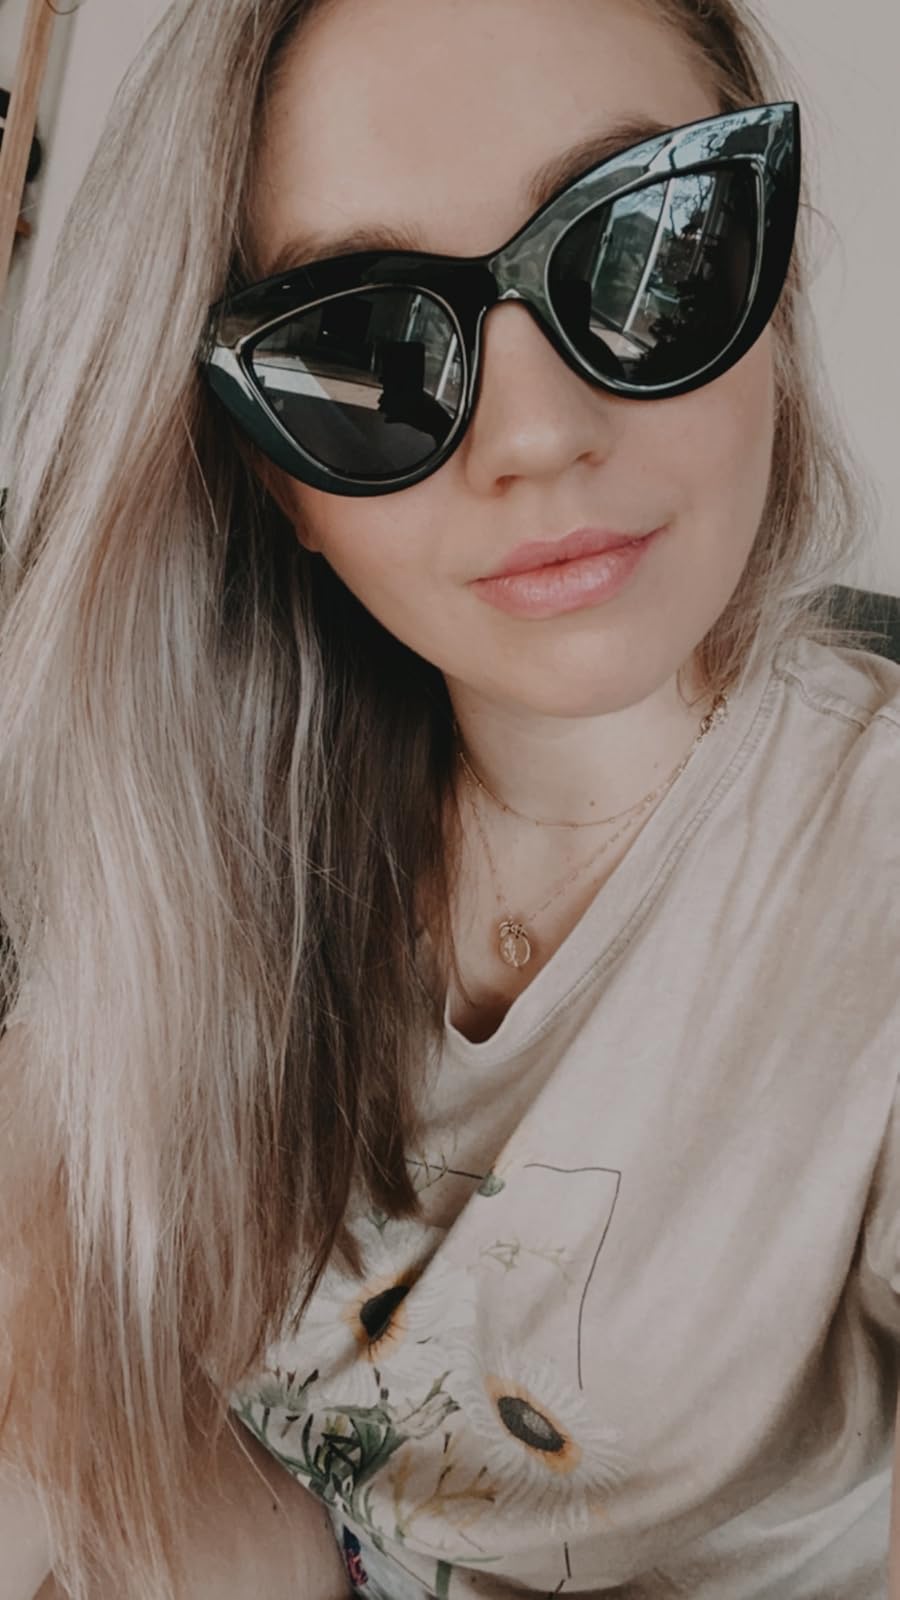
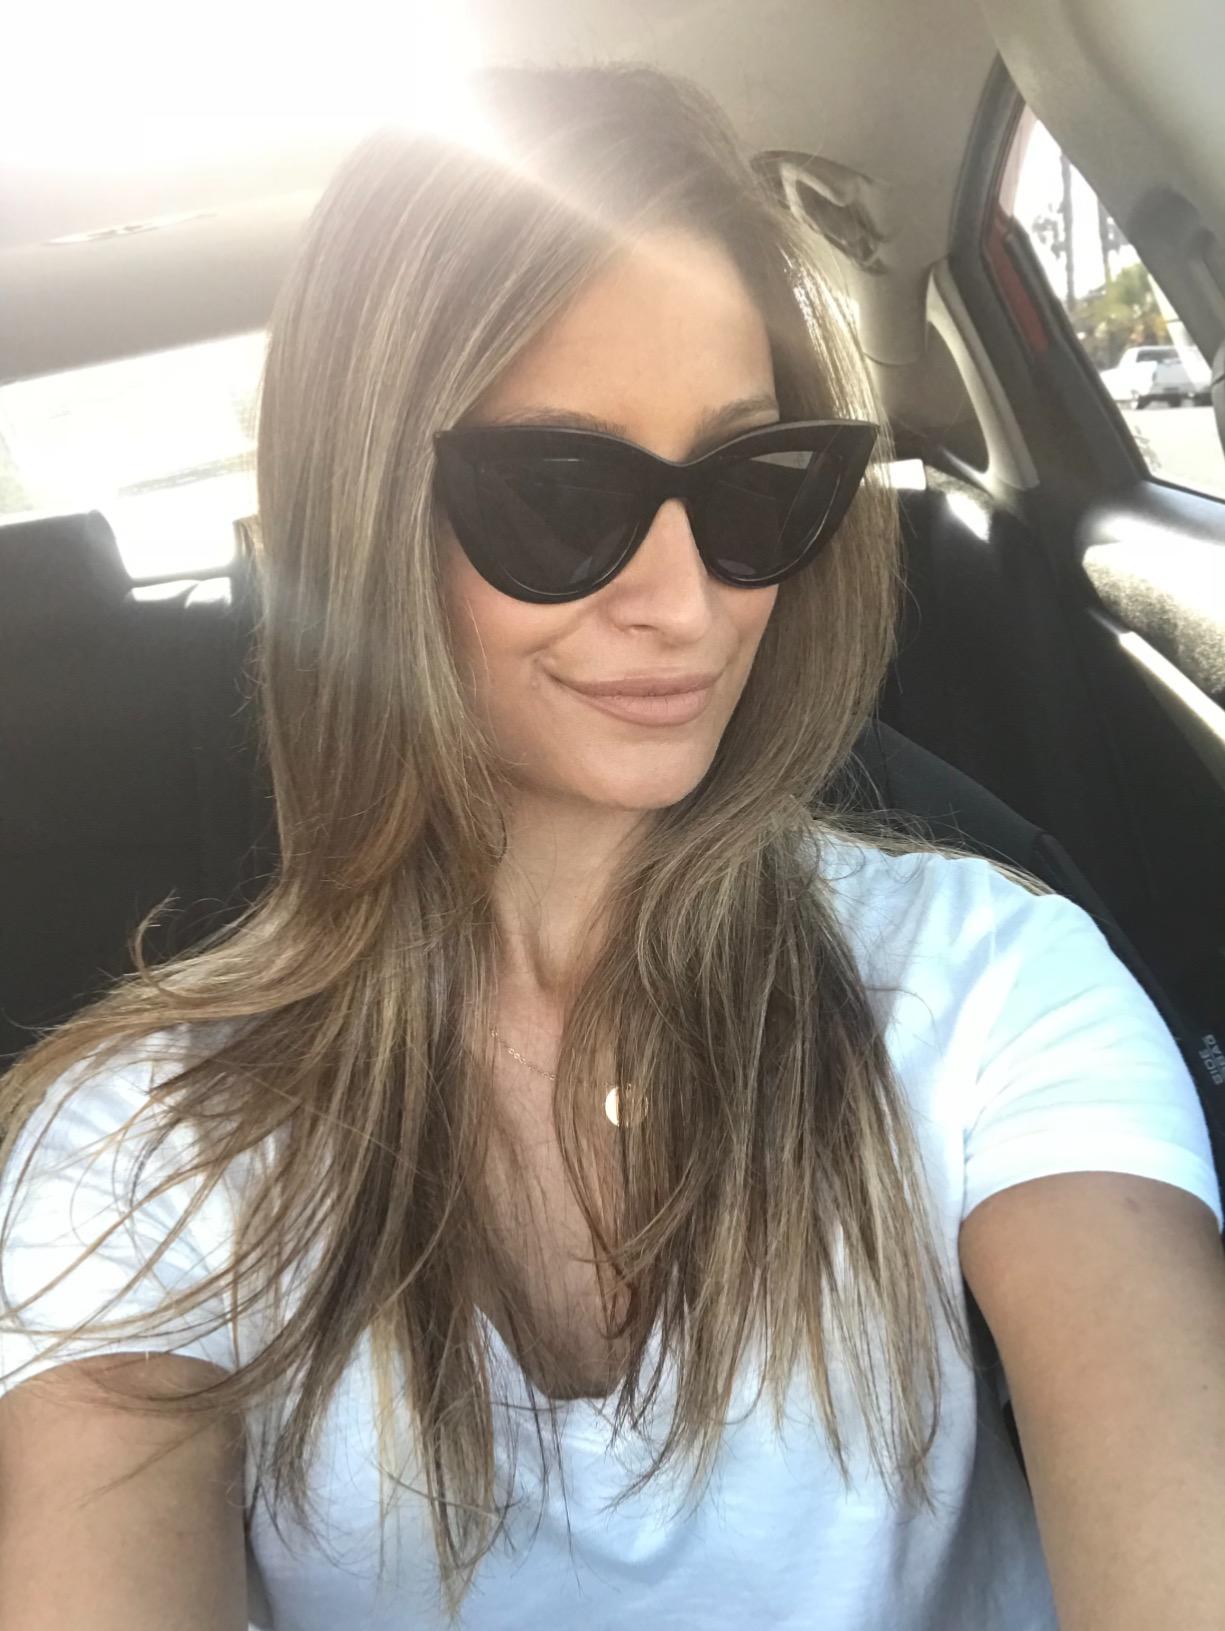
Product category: accessories_sunglasses
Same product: yes